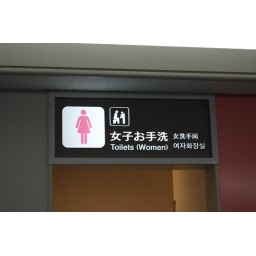
bathroom sign in narita airport